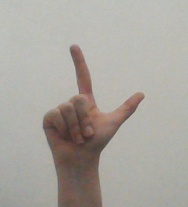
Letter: laam